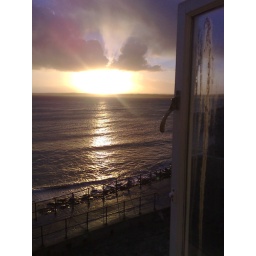
But this time with a bit of window (and bird poo on the window) in shot.